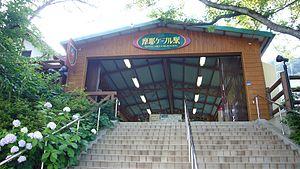
Le funiculaire Maya est un funiculaire exploitée par la fondation publique du développement urbain de la ville de Kobe localisée dans la ville de Kōbe. Il est avec le téléphérique Maya l'axe central de la ligne Maya View Line Yume-Sanpo. La ligne permet d'accéder au mont Maya et le point d’observation de Kikuseidai, l'un des trois plus beaux paysages de nuit du Japon.